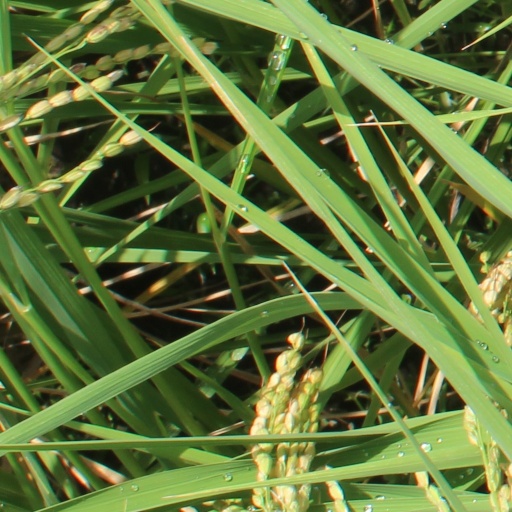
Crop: rice